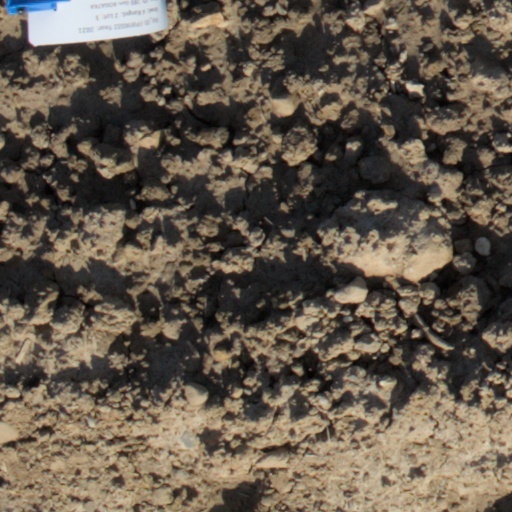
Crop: wheat